Training ship

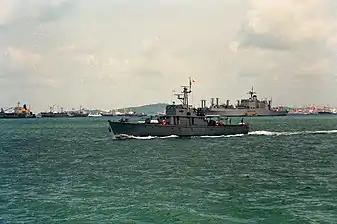
A port bow view of the Singapore training ship

A training ship is a ship used to train students as sailors. The term is mostly used to describe ships employed by navies to train future officers. Essentially there are two types: those used for training at sea and old hulks used to house classrooms. As with receiving ships or accommodation ships, which were often hulked warships in the 19th century, when used to bear on their books the shore personnel of a naval station (as under section 87 of the Naval Discipline Act 1866 (29 & 30 Vict. c. 109), the provisions of the act only applied to officers and men of the Royal Navy borne on the books of a warship), that were generally replaced by shore facilities commissioned as stone frigates, most "Training Ships" of the British Sea Cadet Corps, by example, are shore facilities (although the corps has floating Training Ships also, including TS "Royalist").